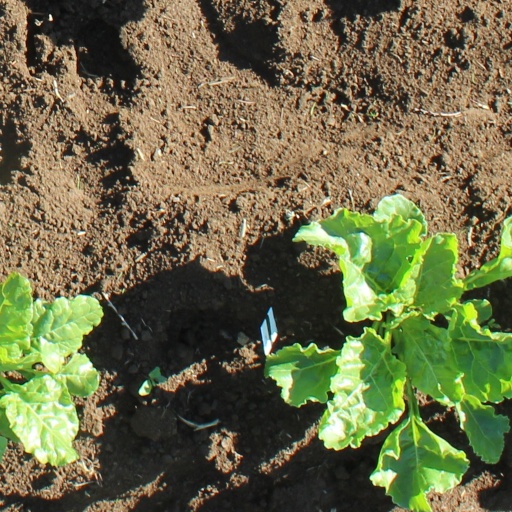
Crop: sugar beet